Eucalyptus rubida

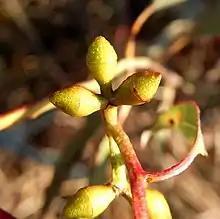
flower buds

Eucalyptus rubida, commonly known as candlebark, ribbon gum or white gum, is a species of small to medium-sized tree that is endemic to south-eastern Australia. It has smooth bark, sometimes with rough bark at the base, lance-shaped or curved adult leaves, flower buds in groups of three, white flowers and cup-shaped, hemispherical or bell-shaped fruit.